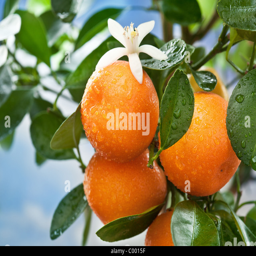
ripe tangerines on a tree branch .